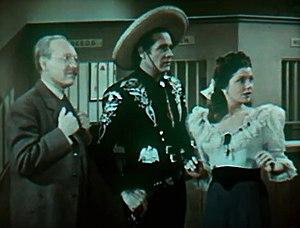
Byron Foulger, né le 27 août 1899 à Ogden et mort le 4 avril 1970 à Los Angeles, est un acteur américain.